Louis Noël

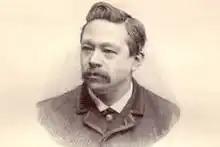
Portrait of Louis Noël.

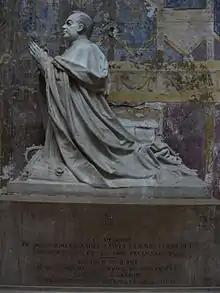
Statue of Émile-Louis-Cornil Lobbedey at the Basilica of Notre-Dame de Boulogne.

Louis Noël (ne: Hubert Louis-Noël; Saint-Omer, April 1, 1839 - Paris, 1925) was a French sculptor. After studying at the École nationale supérieure des Beaux-Arts under François Jouffroy, Noël became a productive artist, exhibiting regularly. His busts, statues, and portraits were of historical figures, saints, and contemporary people. He created several notable portrait-medallions: Abbe Derguesse (1867; bronze), Mme L. B (1869, silver), Abbe Binet (1873, silver), President Quenson (1875), and M. B (1877). Noël was the stepfather of the sculptor Jules Déchin (1869-1947).